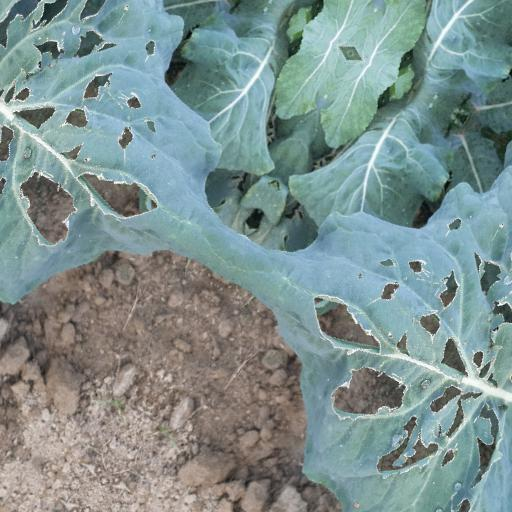
Label: Black Rot